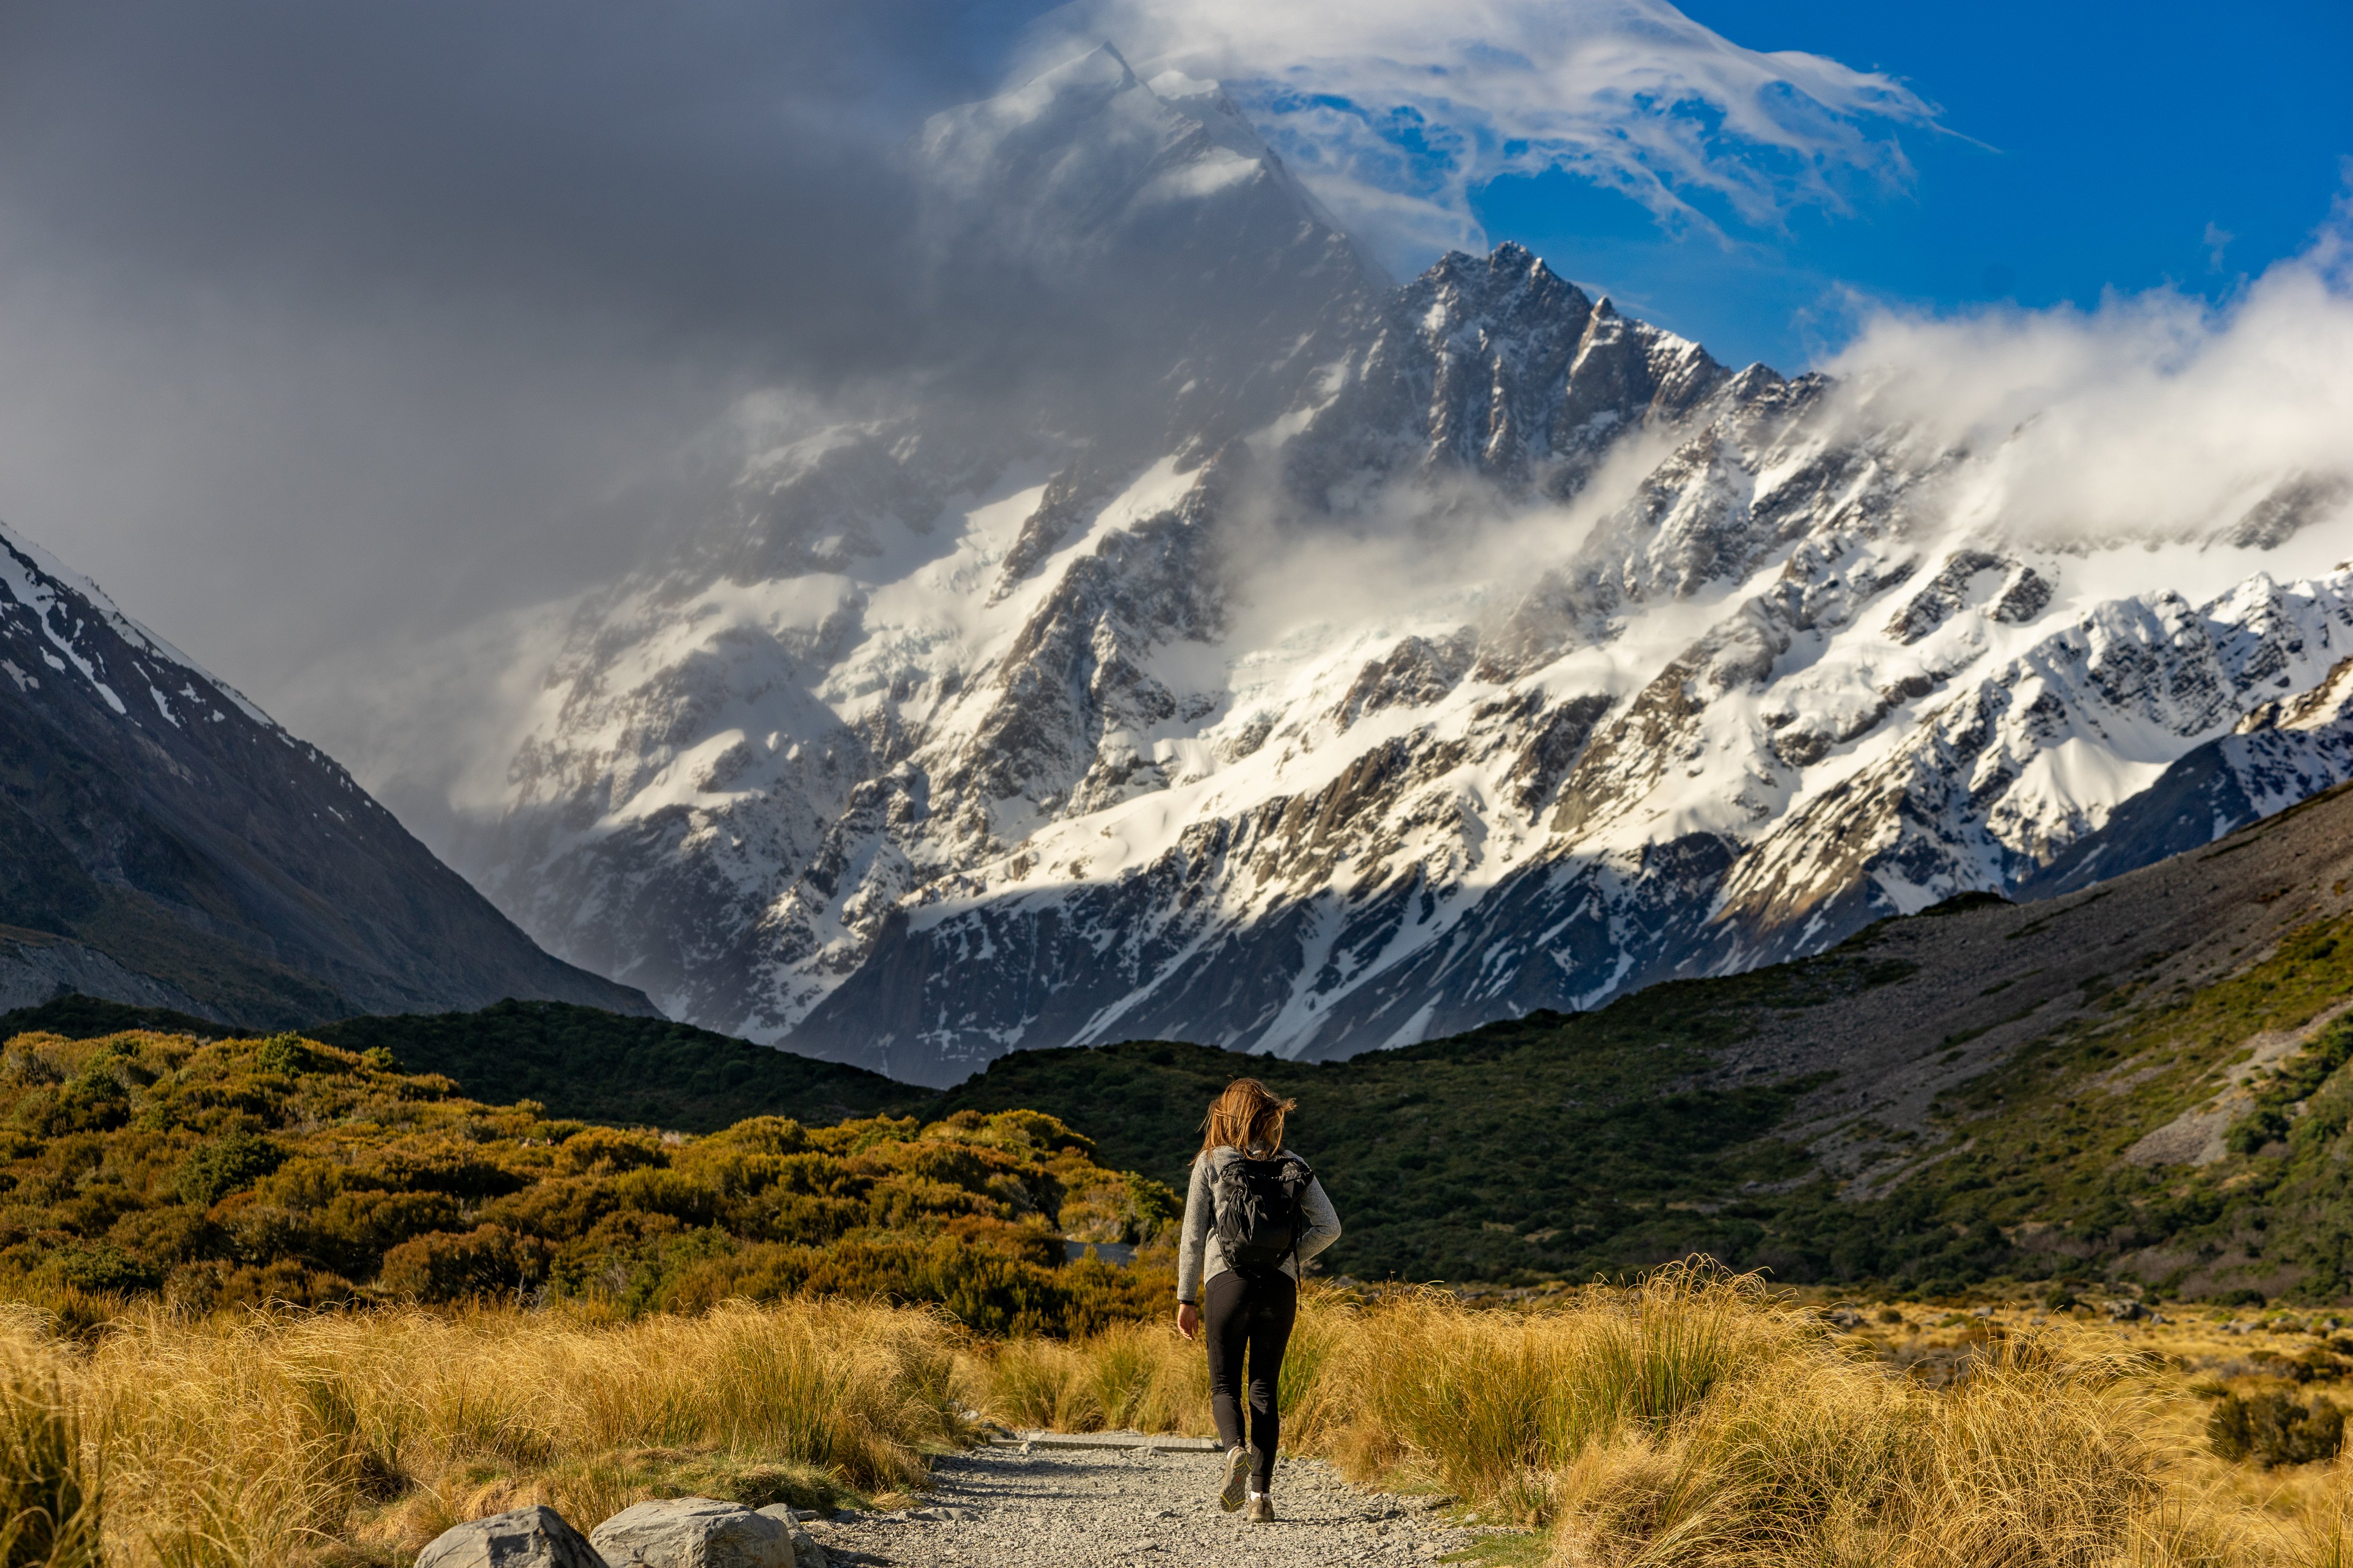
mountainous landforms, mountain, mountain range, sky, highland, nature, wilderness, natural landscape, ridge, cloud, alps, hill, fell, valley, national park, massif, landscape, adventure, photography, backpacking, hiking, grassland, summit, recreation, tourism, mountain pass, hill station, walking, meteorological phenomenon, snow, vacation, road, tundra, mount scenery